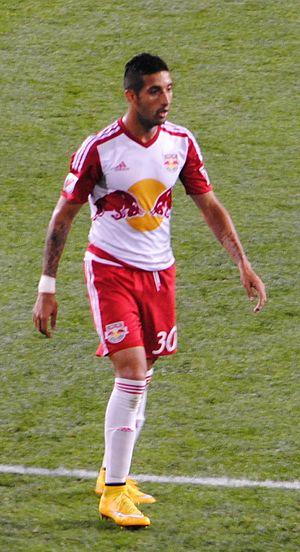
Gonzalo Verón est un footballeur argentin né le 24 décembre 1989 à Buenos Aires. Il évolue au poste de milieu offensif.